Middleton (UK Parliament constituency)

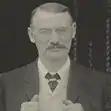
J. Duckworth

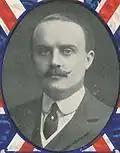
Potter

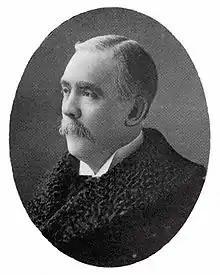
Ryland Adkins

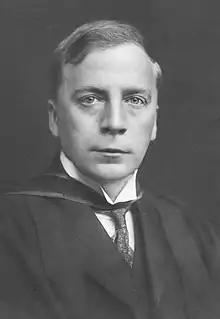
William Hewins

Another General Election was required to take place before the end of 1915. The political parties had been making preparations for an election to take place and by the July 1914, the following candidates had been selected;